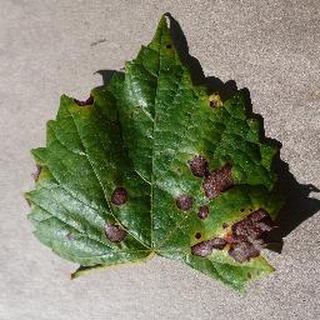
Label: grape_black_rot